Vasvaas

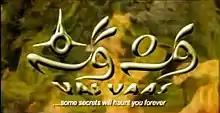
Opening title scene of the film

Vasvaas is a four-part Maldivian horror children's short film series produced by Yoosuf Shafeeu, Hussain Nooradeen and Hassan Adam under Eupe Productions. The first installment of the series, written and directed by Yoosuf Shafeeu was released in 2006 and continued as the writer and director for other installments too. The second installment, begins fifty years later from the events of the first part and the story was continued for further two installments. Filming for the second to fourth installment was completed in Kelaa. Several actors, including Fathimath Fareela and Shaahid filmed for significant roles for the film though the series was discontinued after the fourth installment.